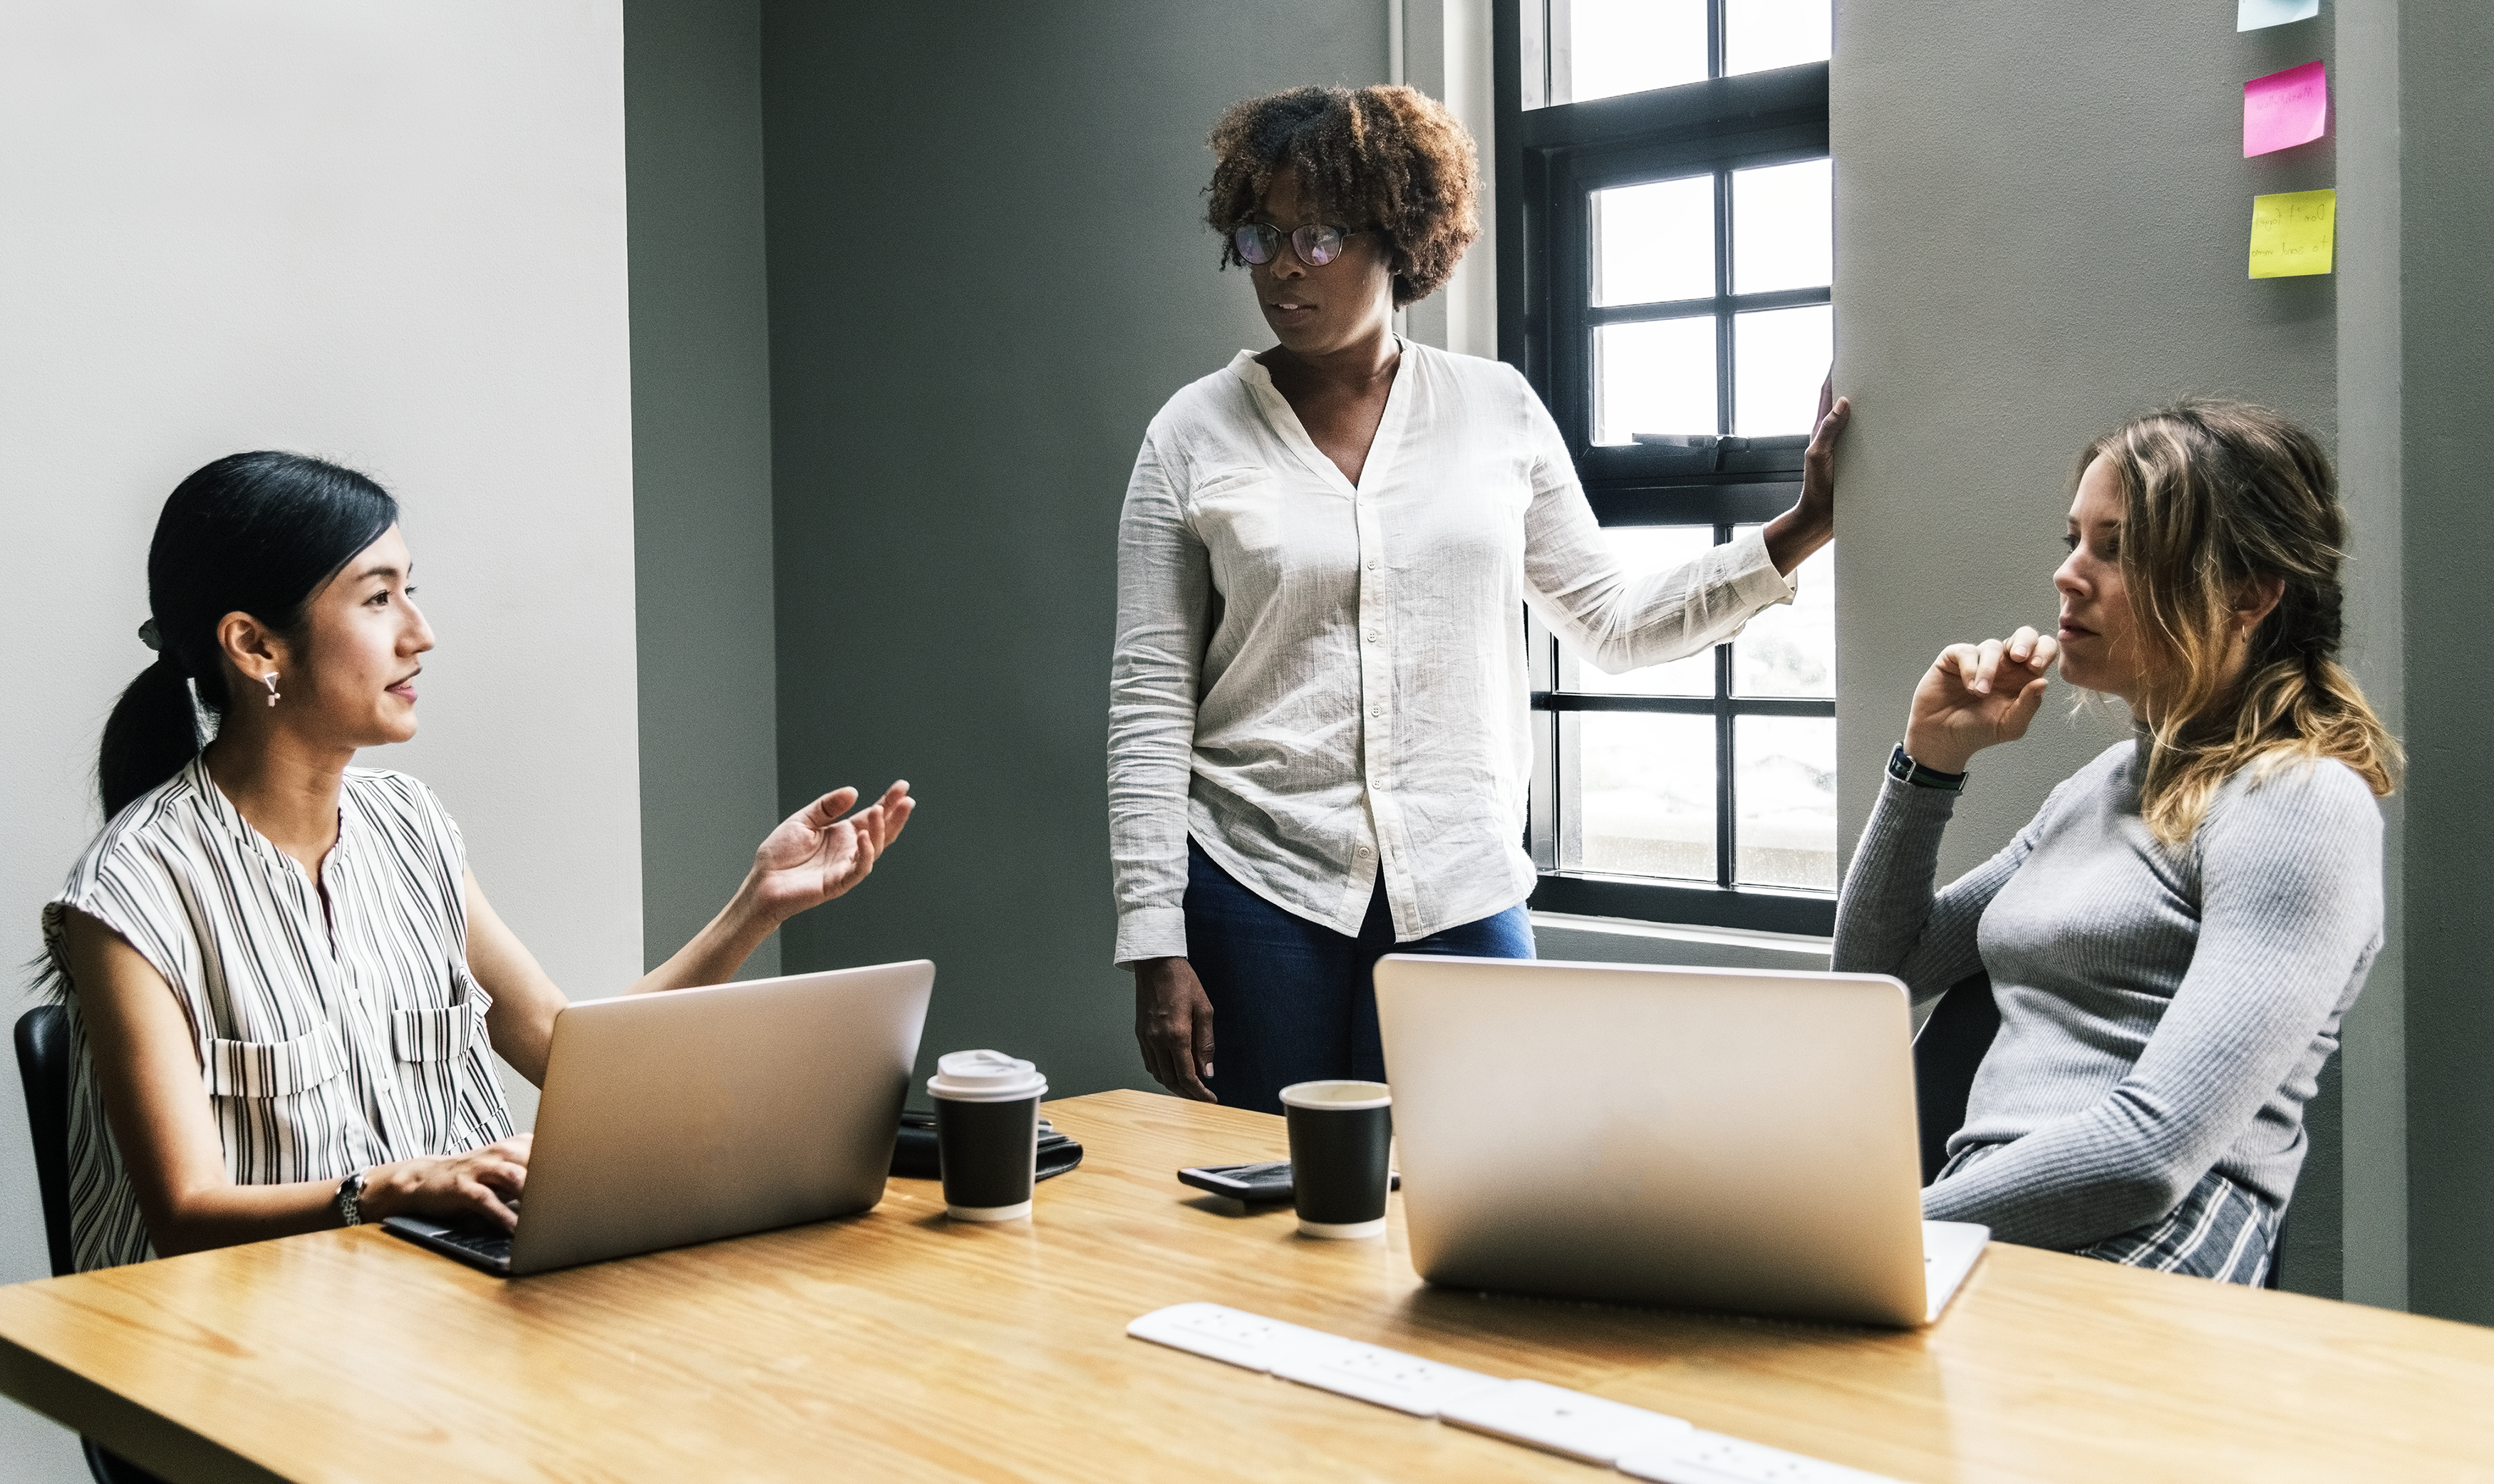
action, african american, african descent, american, asian, black, brainstorming, business, caucasian, cheerful, colleagues, communication, computer, concentrated, connection, digital device, discussion, diverse, entrepreneur, european, expression, friends, group, japanese, korean, laptop, manager, meeting, network, notebook, office, people, presentation, serious, startup, strategy, talking, team, teamwork, technology, together, training, vision, westerner, wireless, woman, work, working, workplace, workshop, workspace, conversation, electronic device, job, furniture